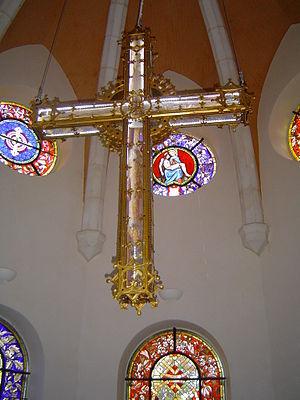
Notre-Dame du Laus - Chapelle du Précieux Sang (4)
Le sanctuaire marial du Laus, ou le sanctuaire de Notre-Dame du Laus est le nom donné au sanctuaire marial construit à Saint-Étienne-le-Laus, dans le département des Hautes-Alpes, sur le lieu des apparitions mariales du Laus, à Benoîte Rencurel de 1664 à 1718.
Benoîte Rencurel est une bergère à qui la Vierge Marie est apparue en 1664. Les apparitions de Notre-Dame du Laus dans le diocèse de Gap auraient duré 54 ans, un record dans l'histoire des apparitions mariales. Ces apparitions ont été reconnues officiellement par l’Église catholique le 4 mai 2008 et Benoîte Rencurel, dont le procès en béatification est ouvert, a été reconnue « vénérable » par le pape Benoît XVI le 3 avril 2009.